Pontcysyllte Aqueduct

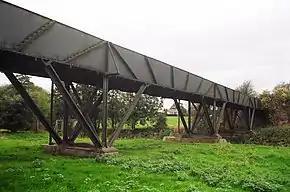
Thomas Telford designed and built the Pontcysyllte aqueduct using the experience he gained from building Longdon-on-Tern Aqueduct on the Shrewsbury Canal

The mortar used lime, water and ox blood. Blood and extracts of blood containing haemoglobin have been used in the construction and building industry since antiquity as air entraining colloids to inexpensively strengthen mortar exposed to freeze-thaw temperature cycles.